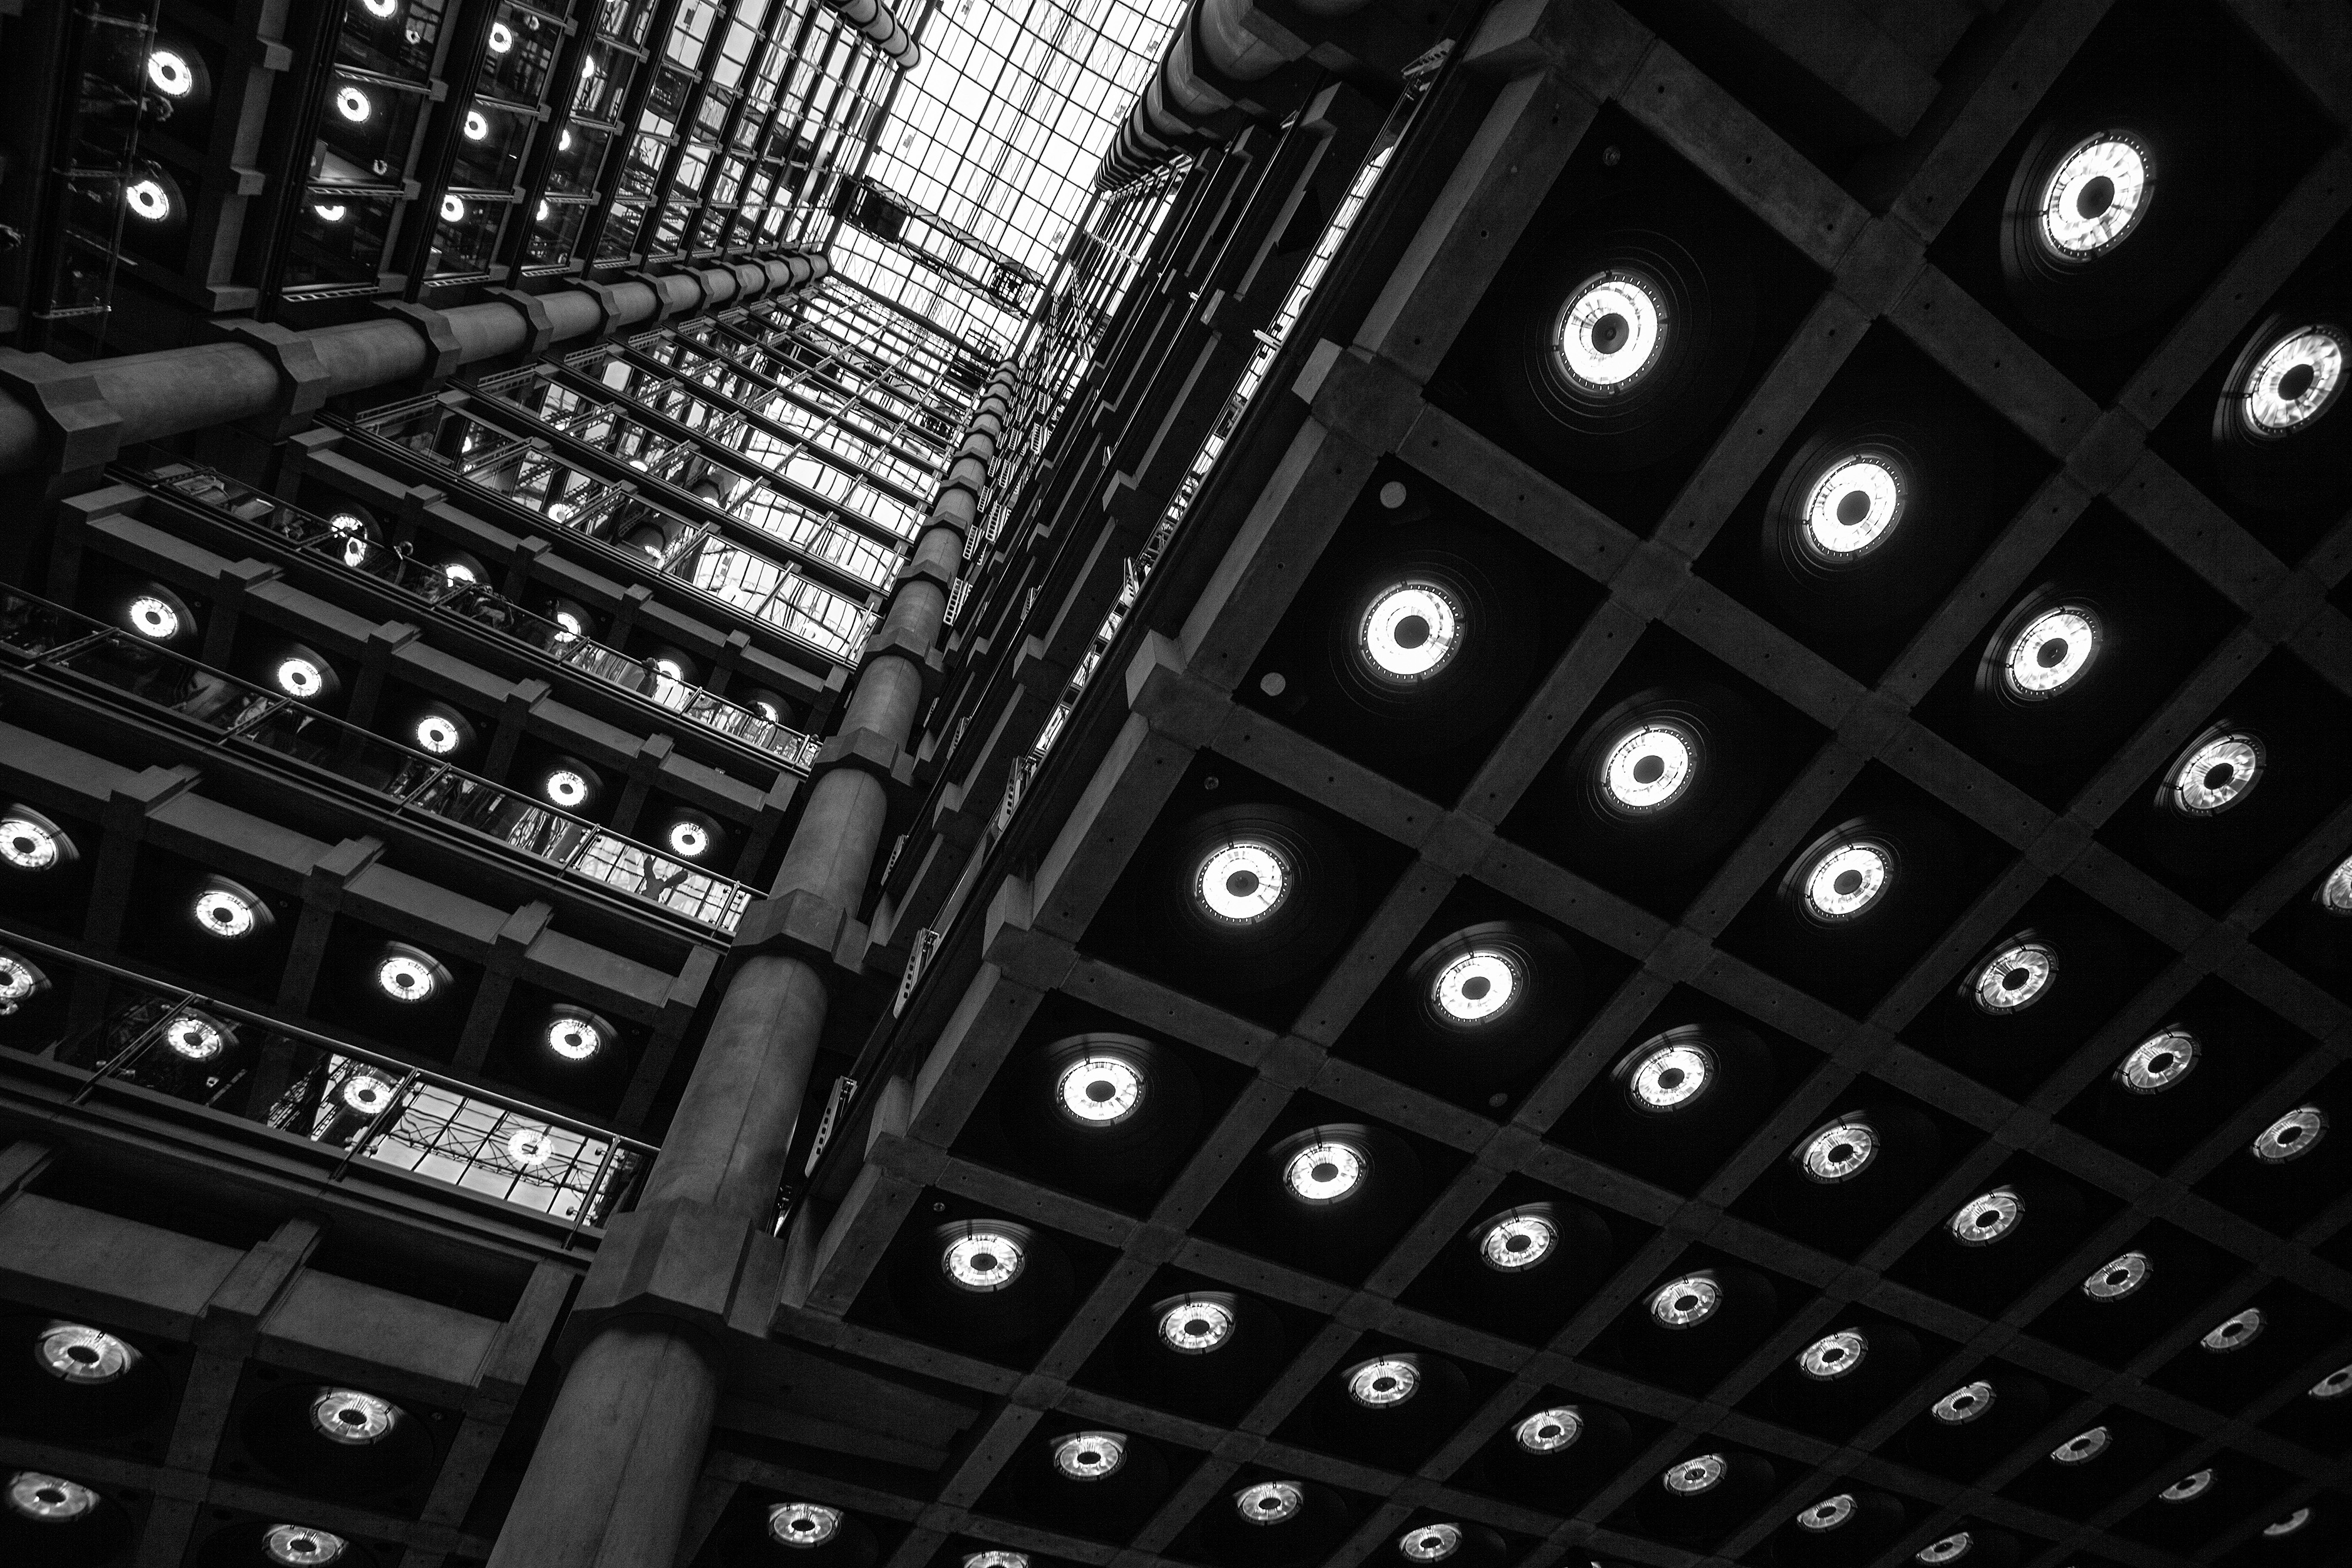
black, architecture, black and white, metal, monochrome, technology, monochrome photography, photography